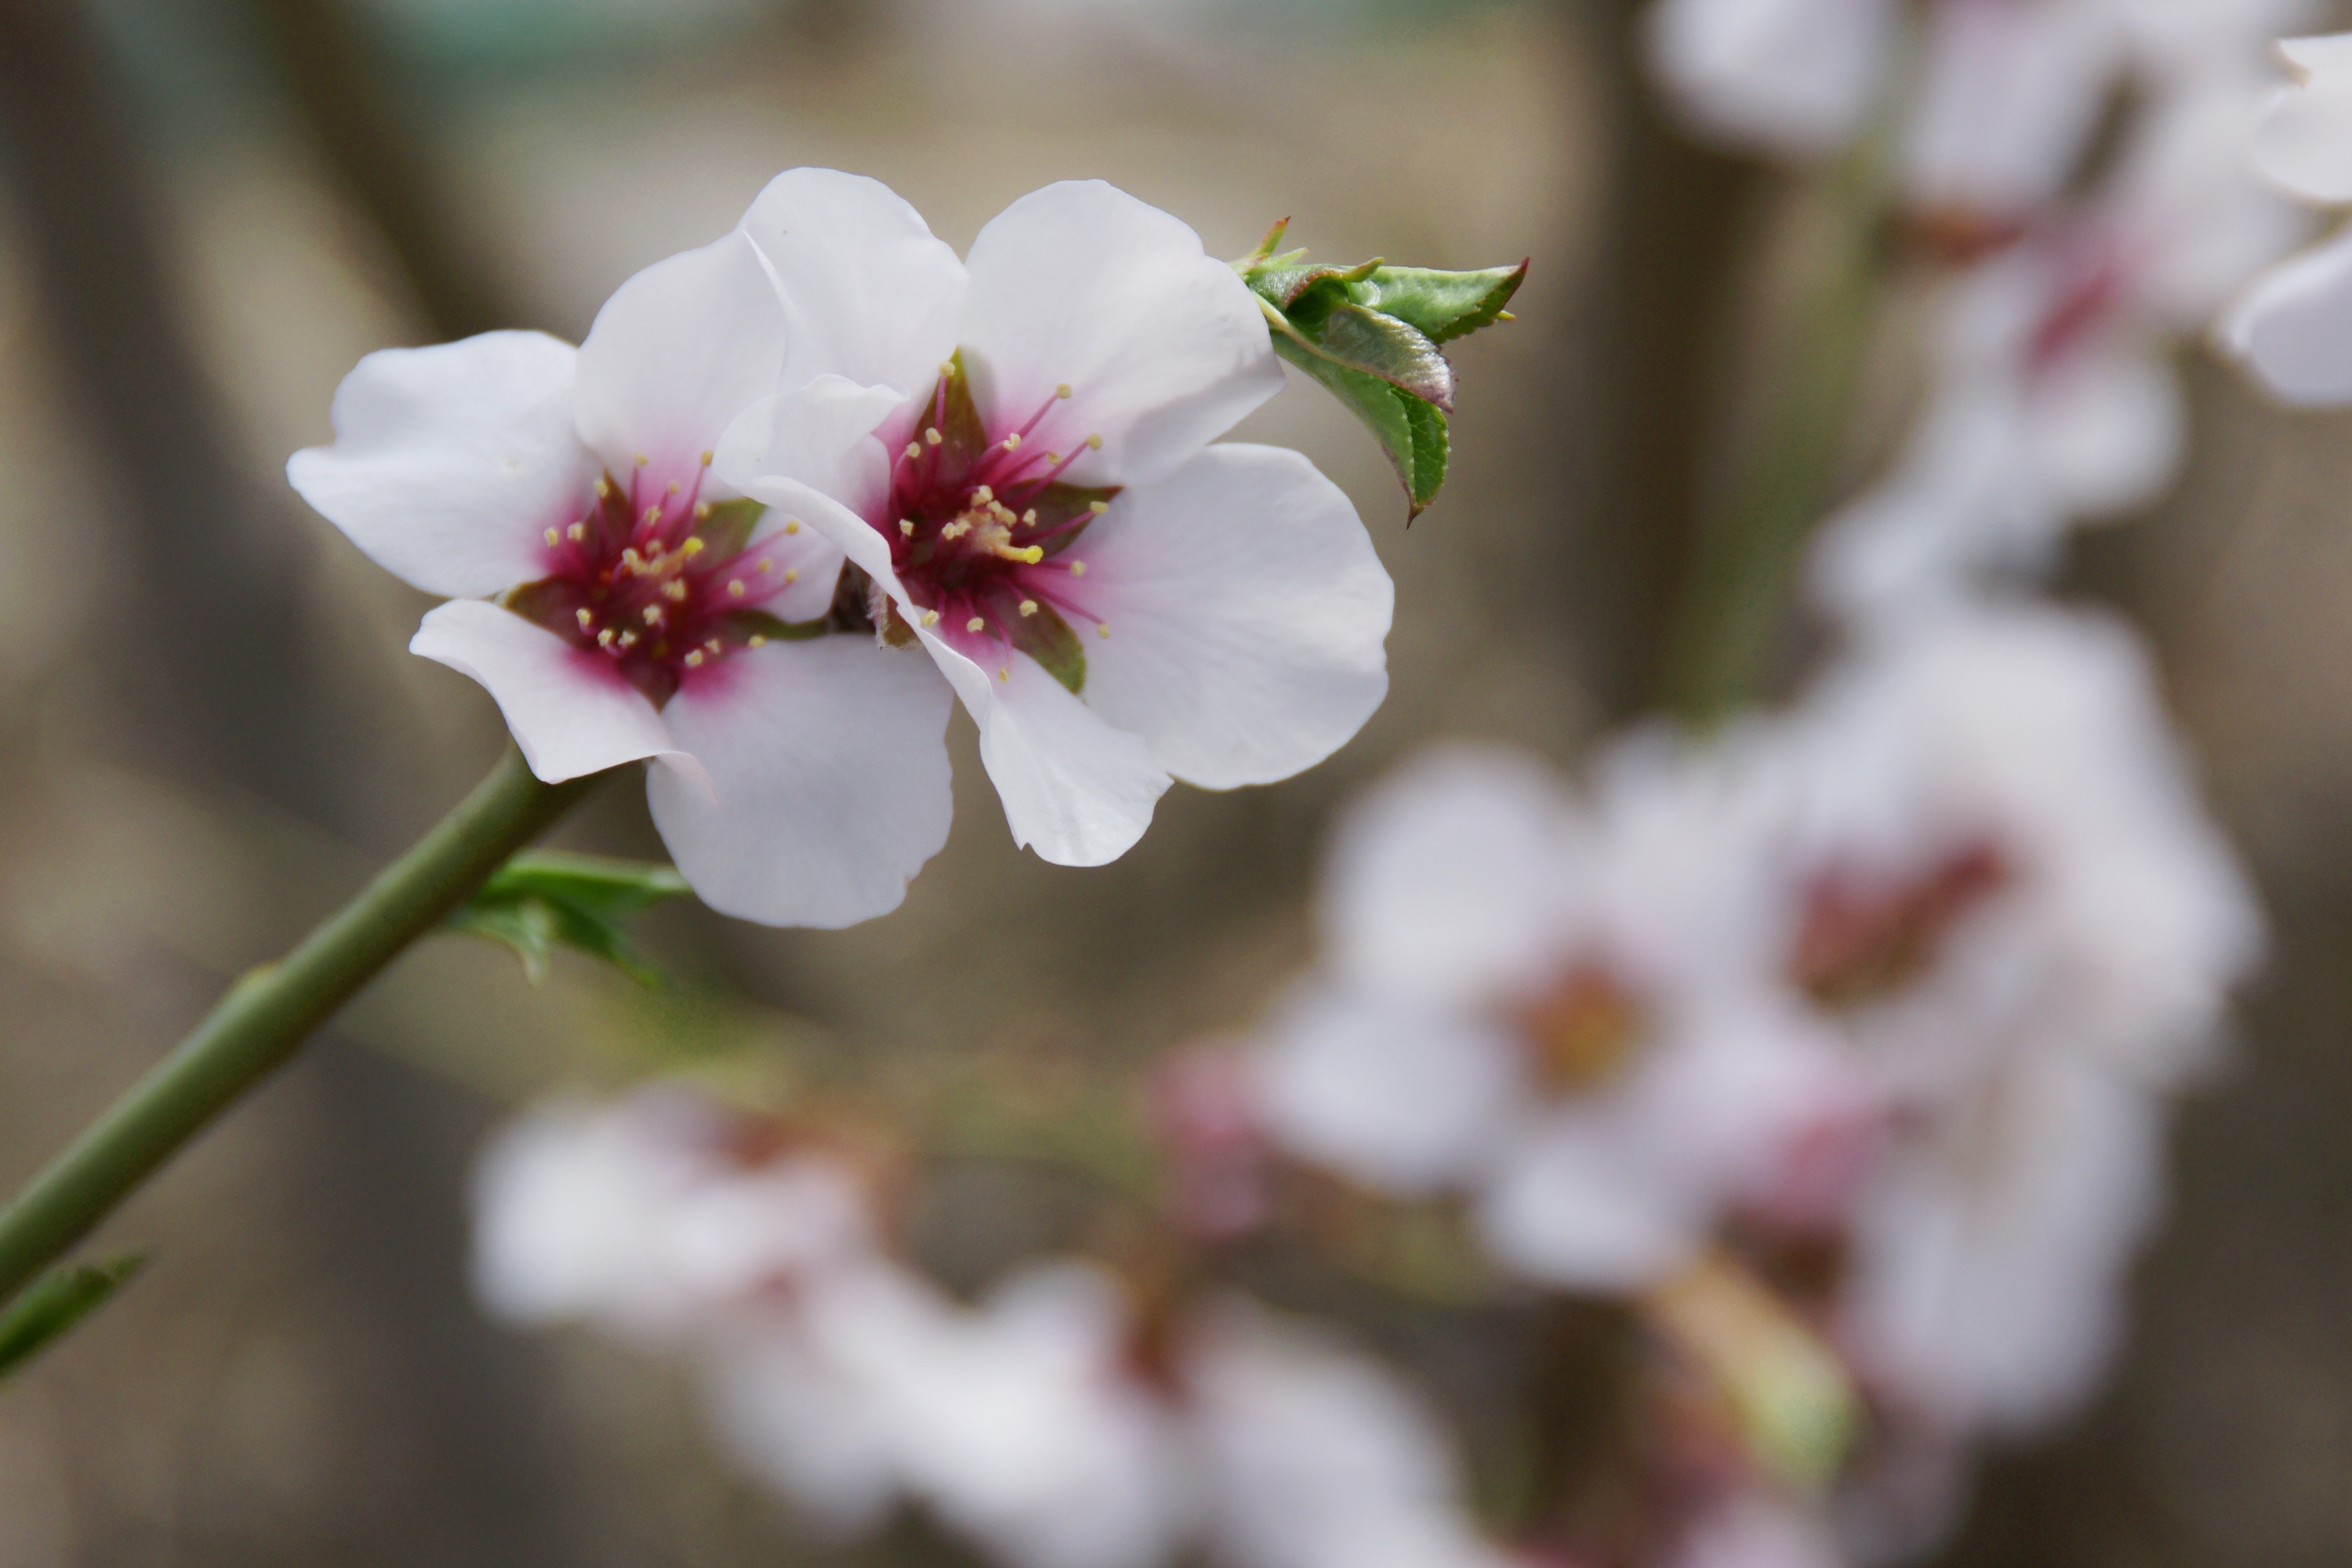
tree, nature, branch, blossom, plant, flower, petal, spring, produce, natural, botany, pink, flora, season, cherry blossom, almond, close up, springtime, blossoming, macro photography, flowering plant, rose family, plant stem, land plant, blossoming almond